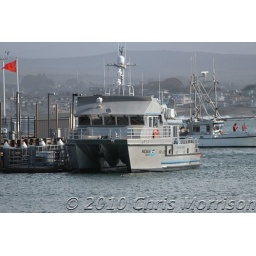
Monterey research ship parked at the coast guard dock in Monterey. Canon 500D 55-250mm EFS IS